Tekken: Blood Vengeance

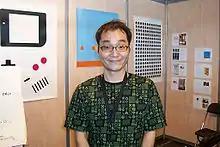
Writer Dai Satō was chosen by Katsuhiro Harada for his experience in his career and was given freedom in regards to how to expand the franchise.

When the project began, Harada originally wanted all the characters to make an appearance. However, due to need of screentime, the movie would have lacked any coherent narrative as a result. This led to the usage of fewer characters. In the games Harada says the story primarily focuses on the rivalries in the Mishima clan. However, Satō's usage faces Xiaoyu and Alisa Bosconovitch the heroines of the story was a new point of view that Harada had not thought of and thus find the result very interesting to follow. Satō said in 2011 that he had chosen her as one of the two lead characters because he felt Alisa is "the face of the franchise's future". Meanwhile, Xiaoyu "symbolize[d] the older Tekken games". Alisa and Xiaoyu were inspired by heroines movies in common in Hollywood. The family drama between the Mishimas and the Williams was noted to be the highlight of the franchise who the heroines explore. Satō always wanted the story to be set around the conflict between the Mishimas though explored from another point of view. In order to make it more unique, the story was given a school feeling based on Satō's preferences as well as how relatable it can be.